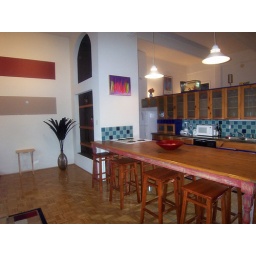
The area under the bar was all mirrored glass to create an even more spacious illusion.